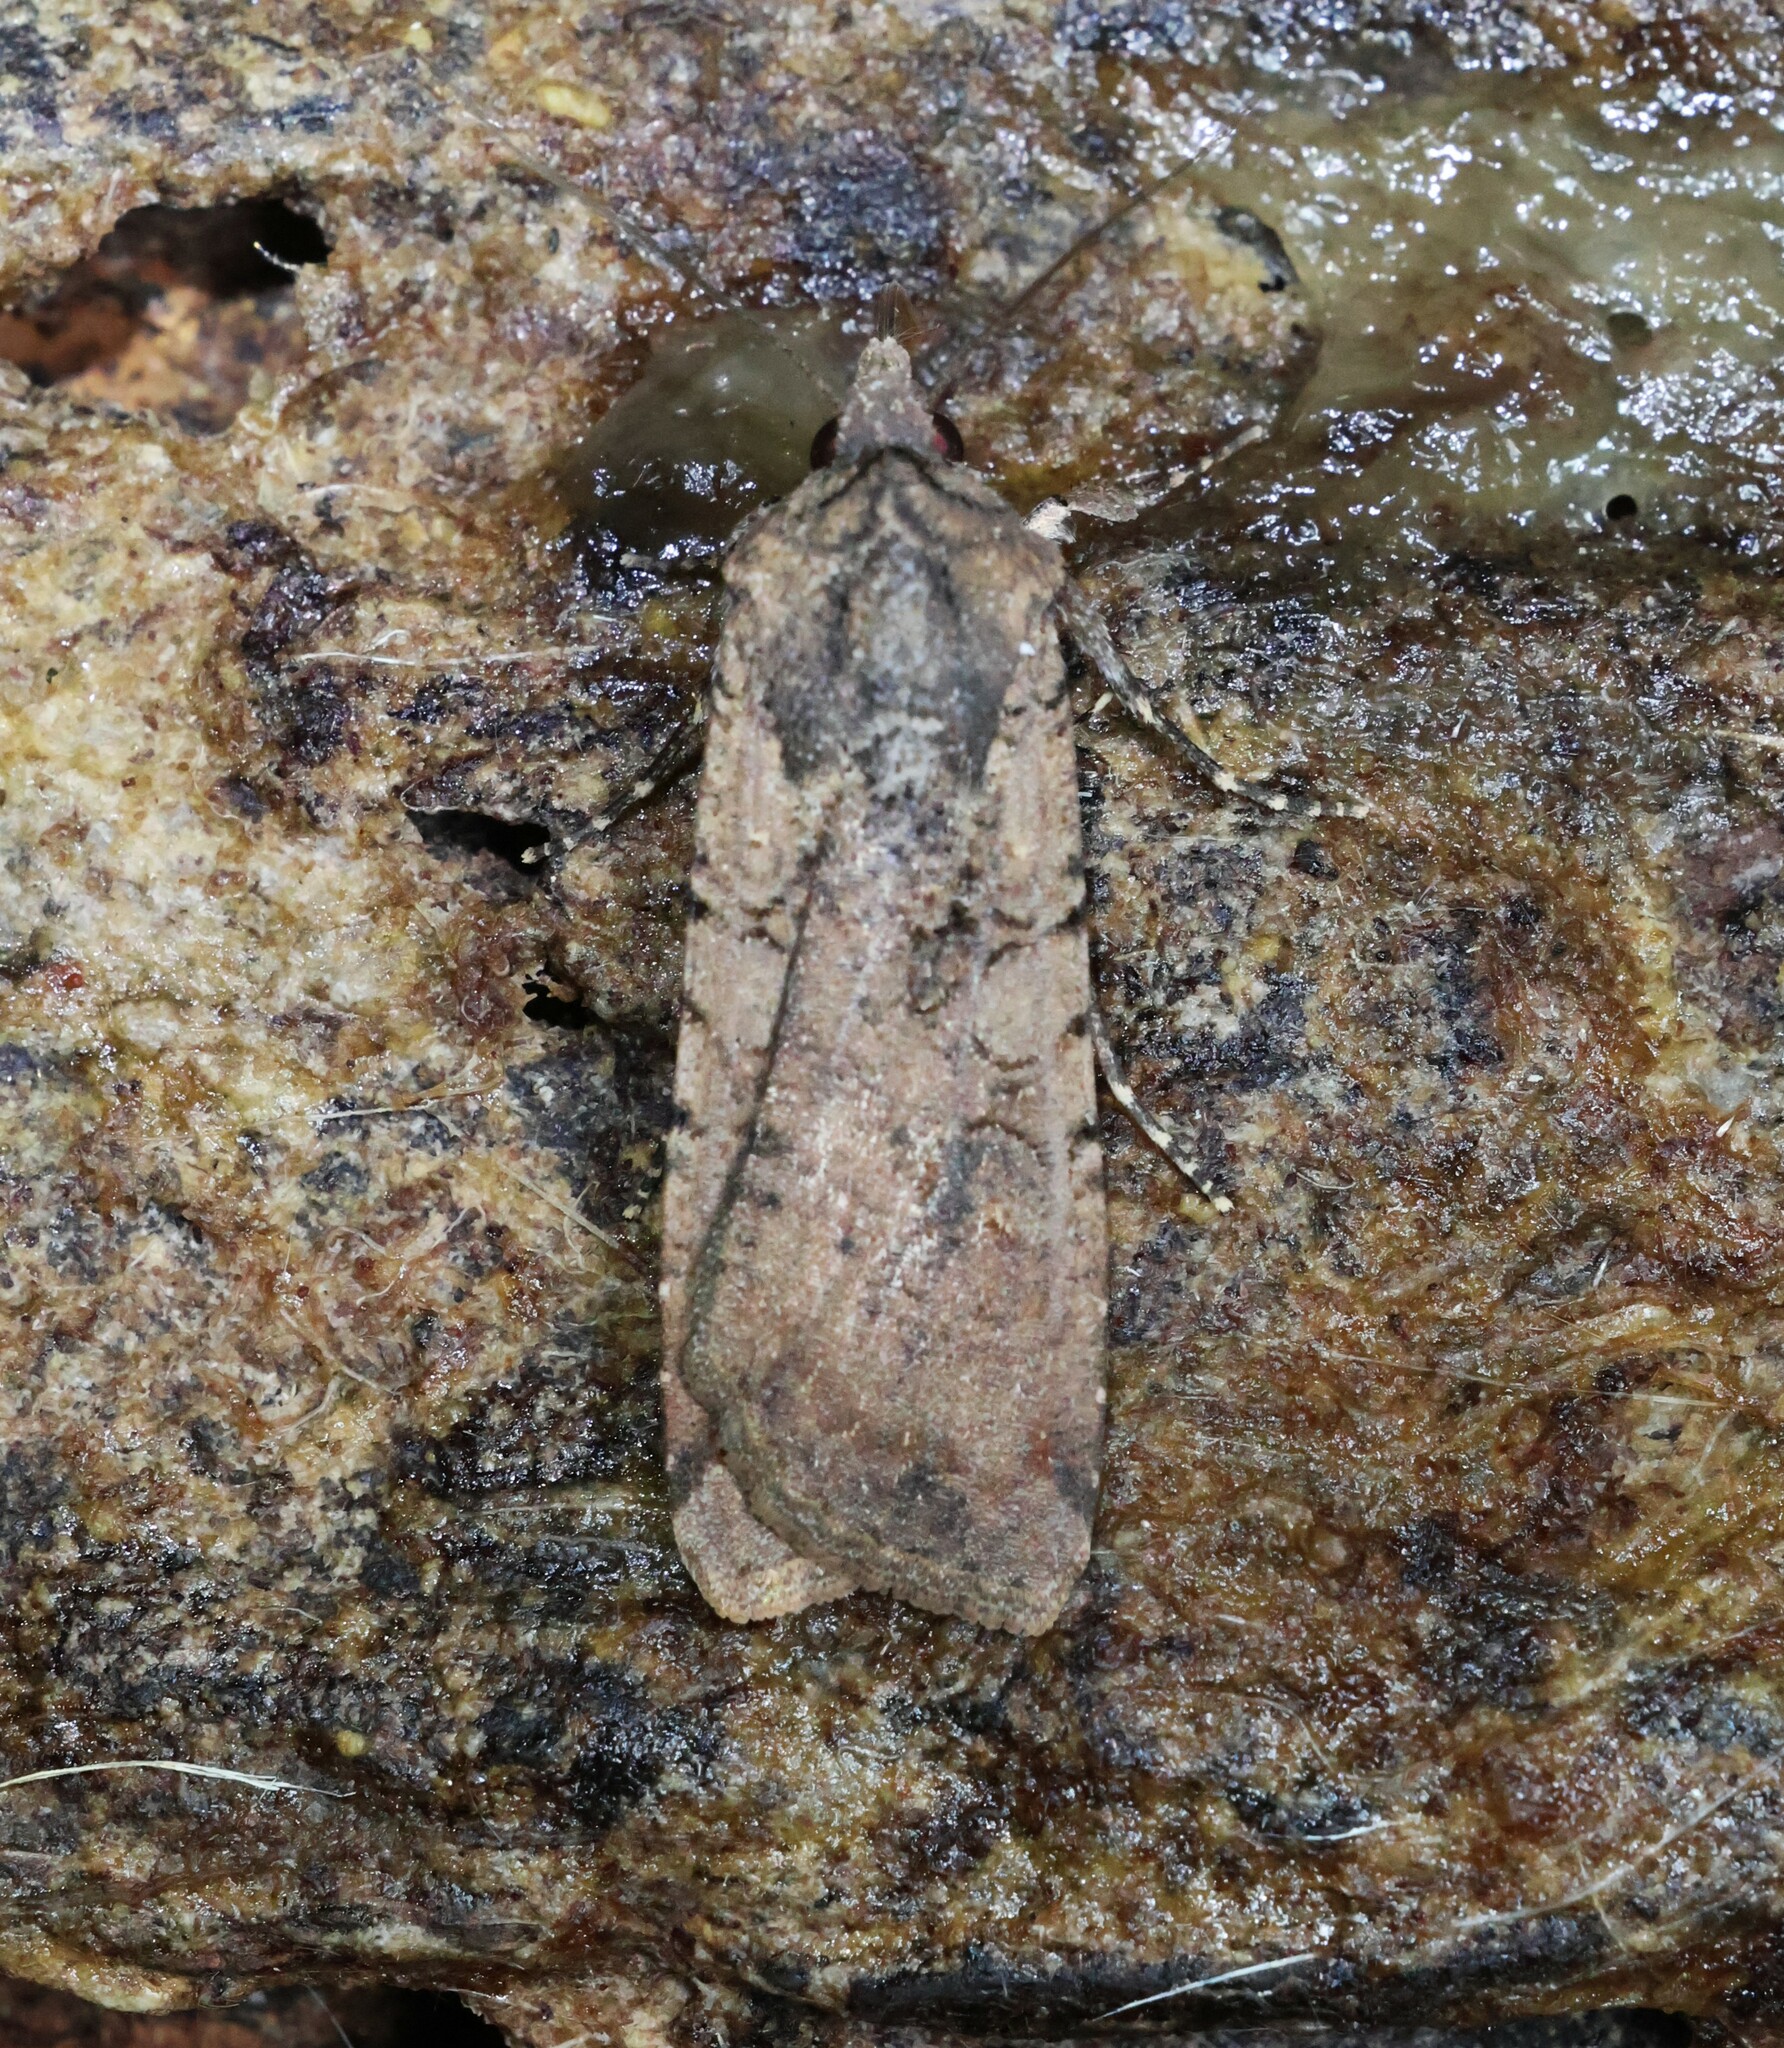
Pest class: cutworms